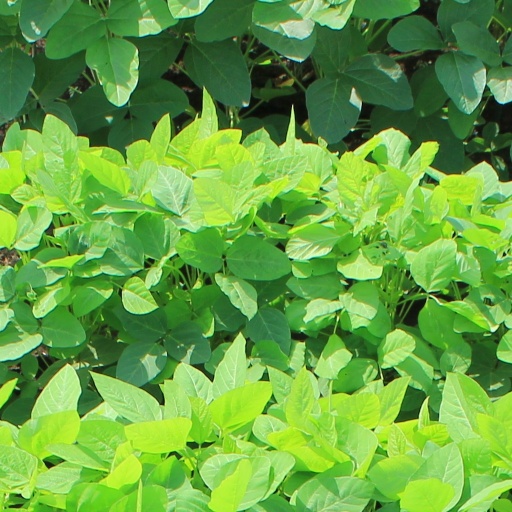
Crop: soybean